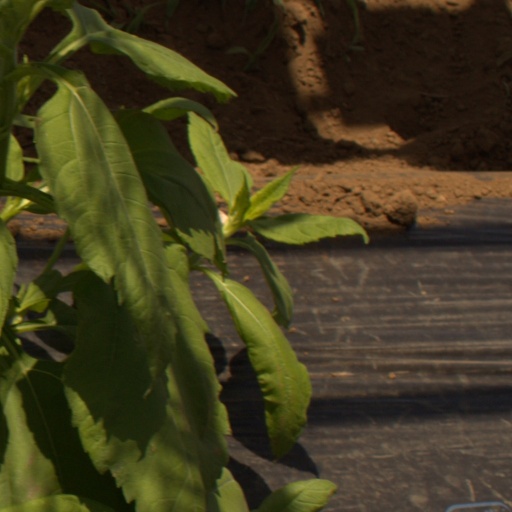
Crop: Jerusalem artichoke